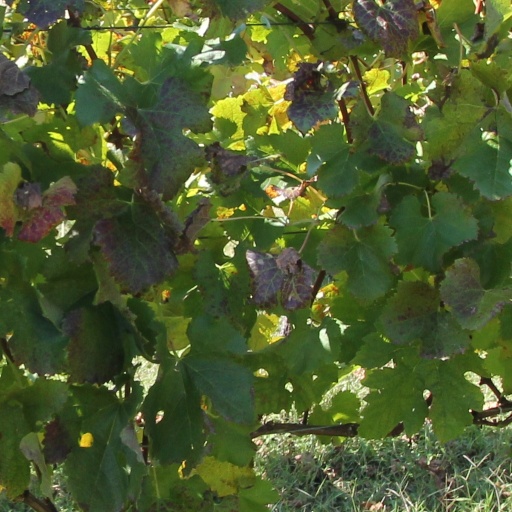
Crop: grape